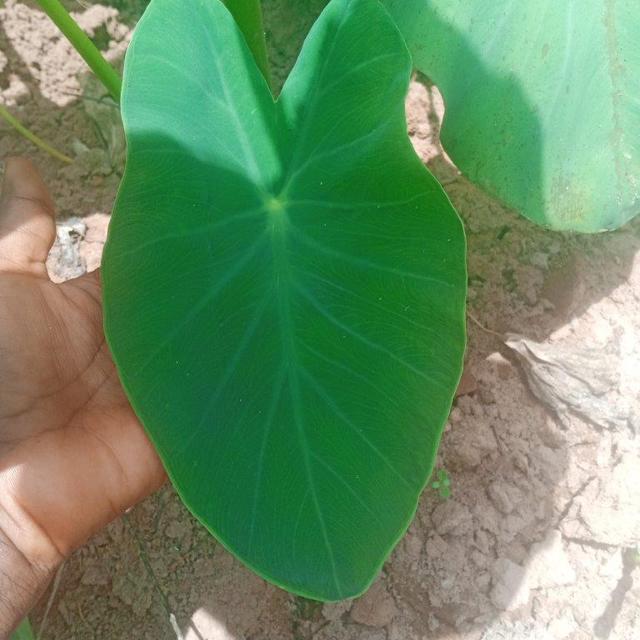
Label: Healthy